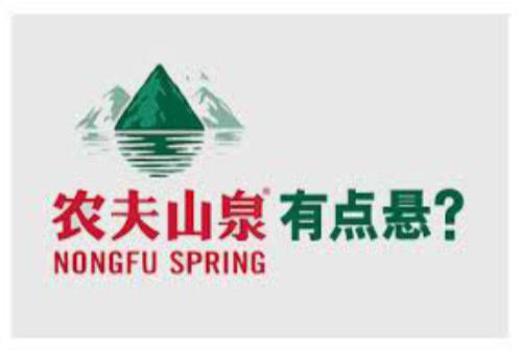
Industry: Necessities